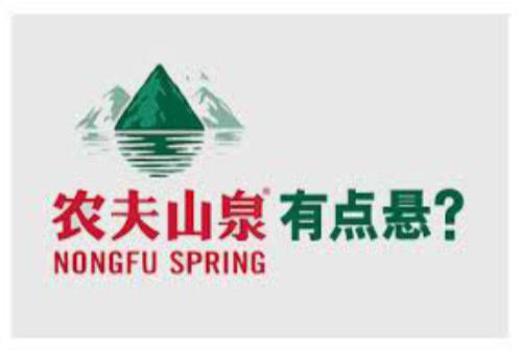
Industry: Necessities